List of colonial governors of Portuguese Timor

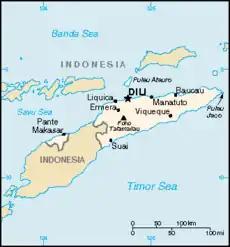
Map of East Timor.

This is a list of European (as well as Australian and Japanese) colonial administrators responsible for the territory of Portuguese Timor, an area equivalent to modern-day East Timor.